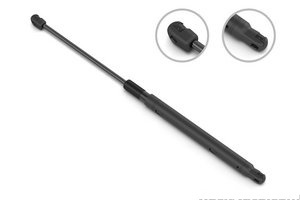
دعامة رفع - MERCEDES-BENZ  GLS450 يمين ( 2021)
دعامة رفع - MERCEDES-BENZ GLS450 يمين ( 2021) If product description isn't matching, just WhatsApp us – we sell all types of products. إذا لم يكن وصف المنتج مطابقًا، راسلنا واتساب – نحن نبيع جميع أنواع القطع. Brand / الماركة: MERCEDES-BENZ Part Number / رقم القطعة: '617629 Fitment Details | تفاصيل التركيب Model / السيارة: GLS450 Variant / النوع: Front / Rear / Front Left / Front Right / Rear Left / Rear Right Year(s) / الموديل: Year :- 2021 Fits: GLS450 – Front / Rear / Front Left / Front Right / Rear Left / Rear Right – Year :- 2021 يركب على: GLS450 – Front / Rear / Front Left / Front Right / Rear Left / Rear Right – Year :- 2021 Availability | توفر القطعة القطعة Original موجودة أو نقدر نوفرها بسرعة. نوفر فقط قطع مضمونة لأغلب السيارات. This original part is in stock or can be arranged fast. We only supply verified genuine parts. Price & Fitment | السعر والتركيب السعر ممكن يختلف حسب السيارة. راسلنا واتساب للتأكيد قبل الطلب. Price may vary based on model. WhatsApp us to confirm before placing order. About MHAM | مهام – Trusted Auto Parts Store in Kuwait | محل قطع غيار موثوق في الكويت MHAM Auto موجود في الفروانية – الكويت، متخصصين في بيع قطع غيار السيارات الأصلية أونلاين وداخل الكويت. 📍 Location: Farwaniya, Kuwait 📧 Email: mham.software.team@gmail.com 📞 Phone: +965 509 79677 ✅ نوفر أكثر من 1.2 مليون قطعة غيار سيارات لجميع الأنواع والموديلات، مثل: كمبريسر مكيف (A/C Compressors) تحكم تكييف داخلي (HVAC Panels) محركات الدفع الرباعي (4WD Actuators) بواجي كاملة (Spark Plug Kits) وأكثر من كذا بكثير... جميع القطع أصلية أو نفس الأصلي OEM ومضمونة من ناحية الجودة والأداء. مناسب للمستهلك العادي أو الورش والميكانيكيين. ✅ إذا تبحث عن قطع غيار سيارات في الكويت، MHAM Auto هو وجهتك الموثوقة.
Brand: MERCEDES-BENZ
Category: Vehicles & Parts > Vehicle Parts & Accessories > Motor Vehicle Parts > Motor Vehicle Frame & Body Parts > Gas Struts